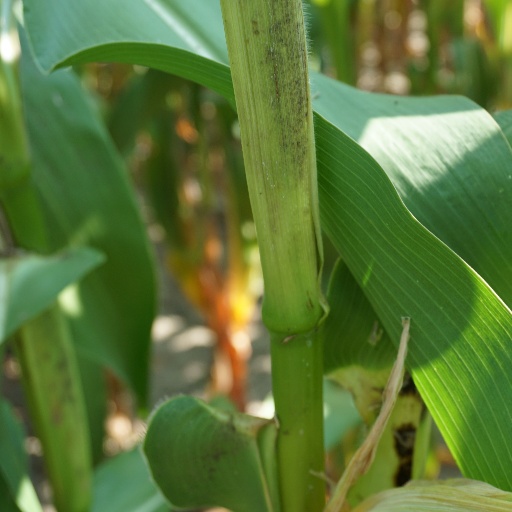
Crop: maize; corn